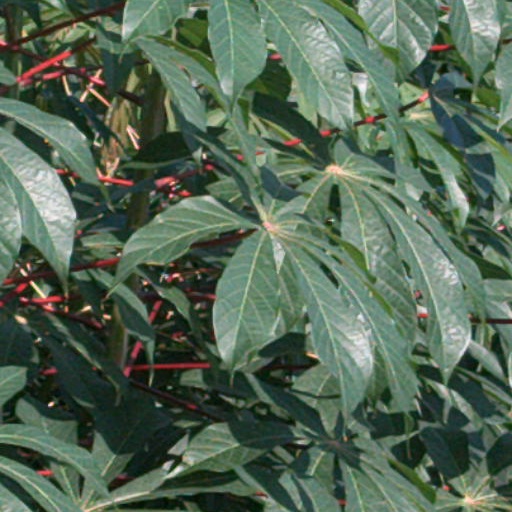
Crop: cassava